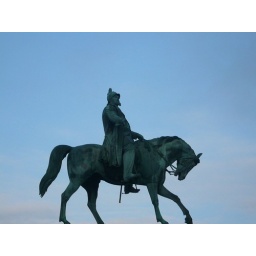
flying horse in coppenhagen